Henry Bowman Brady

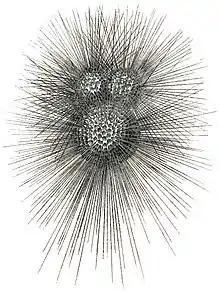
Test of the foraminifer "Globigerina bulloides" with defensive spines, drawn by paleontologist Henry Bowman Brady in 1884.

Henry Brady published much on foraminiferans, and several species were named after him, including Valvulinerea bradyana (Fornasini, 1900), Trifarina bradyi Cushman, 1923, Rosalina bradyi Cushman, 1915, Robertinoides bradyi (Cushman & Parker, 1936), Neoeponides bradyi (Le Calvez, 1974), Fursenkoina bradyi (Cushman, 1922), Evolvocassidulina bradyi Norman, 1881, Ehrenbergina bradyi Cushman, 1922, Cassidulinoides bradyi (Norman, 1881), Parrina bradyi (Millett, 1898), Labrospira bradyi (Robertson, 1891), Karreriella bradyi (Cushman, 1911), Hemisphaerammina bradyi (Loeblich & Tappan, 1957), Dorothia bradyana (Cushman, 1936).